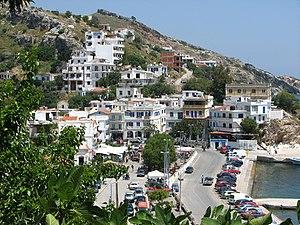
Ikaría, en français Icarie, appelée localement Nikaria ou Nicaria, avec pour ancien nom Dolíchē, est une île grecque de la mer Égée orientale. Elle tire son nom d’Icare, le fils de Dédale dans la mythologie grecque, qui serait tombé dans la mer proche de l’île.
Agios Kirykos est une des municipalités de l'île d'Ikaria, dans la préfecture de Samos, en Grèce. C'est le port principal et le centre administratif de l'île. Agios Kirykos se trouve sur la côte sud-est de l'île.